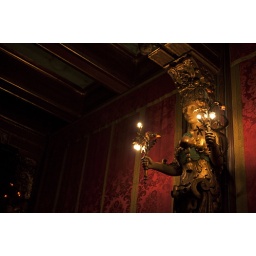
An ornate female statue forms a column of the movie theater in Casa Grande at Hearst Castle